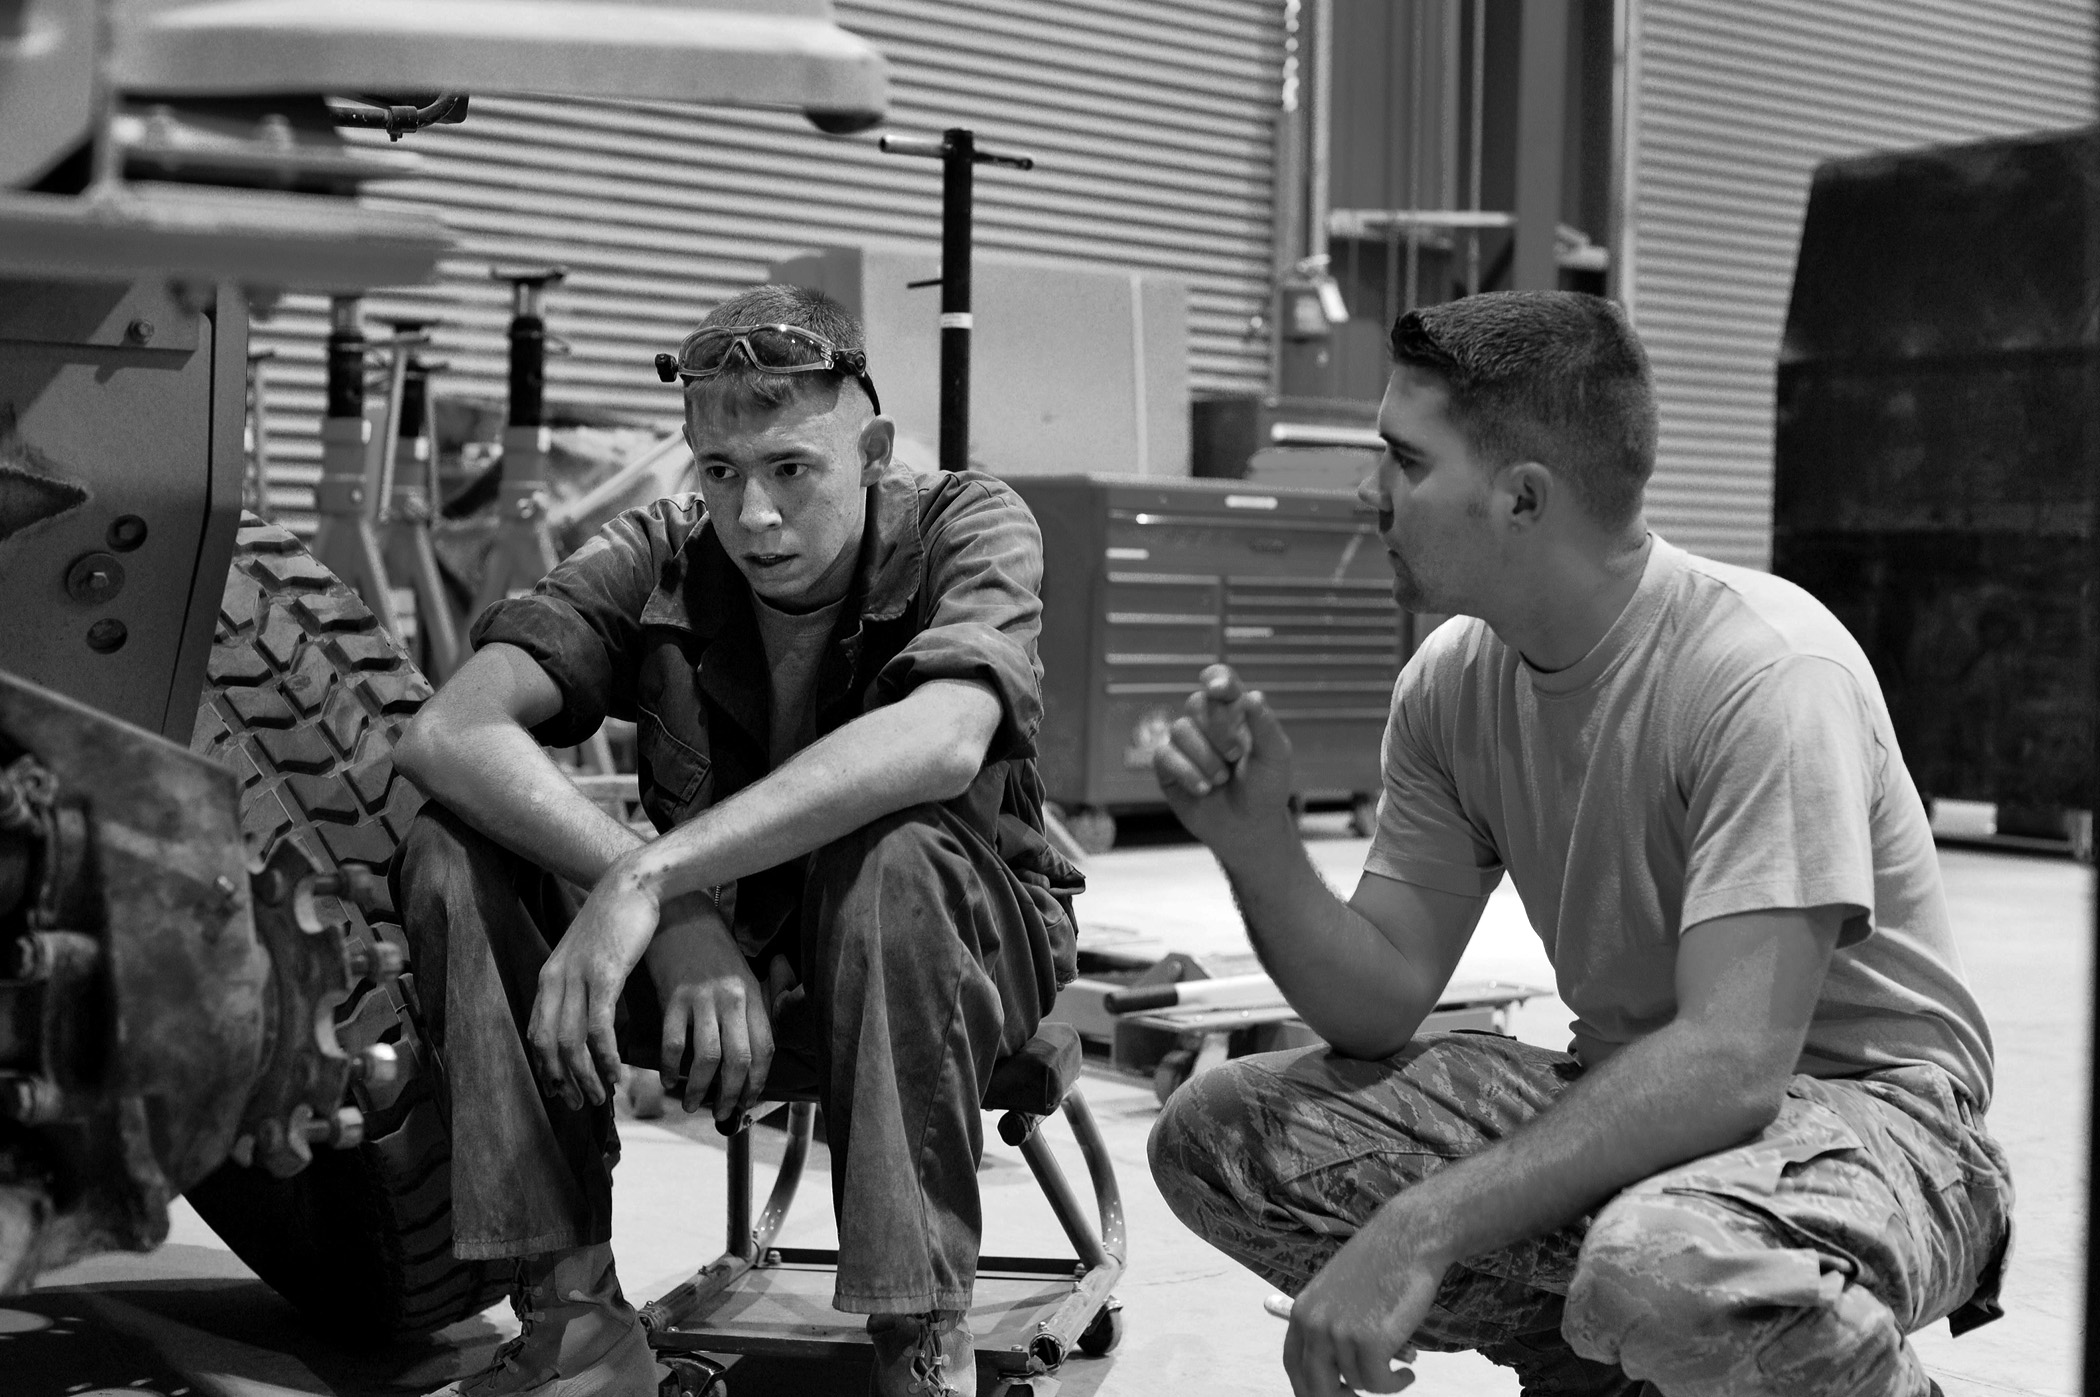
black and white, people, photography, monochrome, photograph, usaf, oif, iraq, jointbasebalad, jbb, baladsoutheast, diyala, monochrome photography, human positions